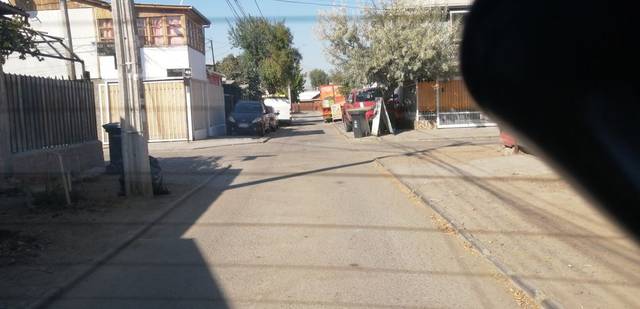
Region: Chile
Coordinates: -33.46, -70.743